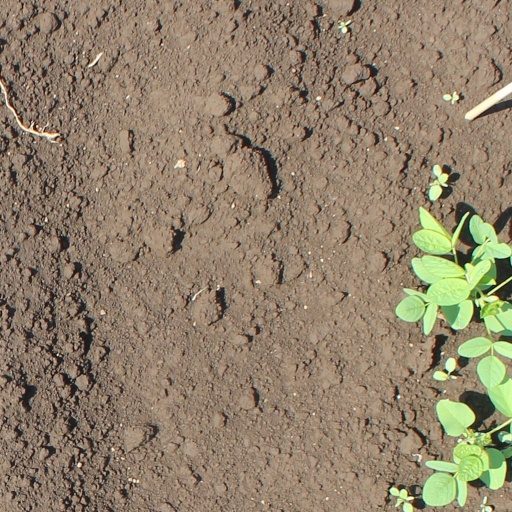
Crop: soybean